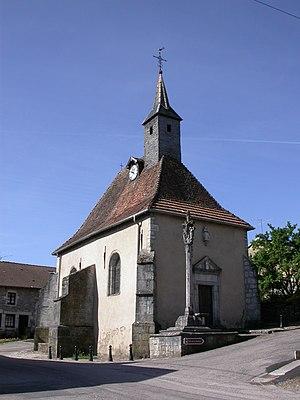
église de Dolaincourt inscrite MH et calvaire classé MH
Dolaincourt est une commune française située dans le département des Vosges, en Lorraine, en région Grand Est.
Cet article recense les monuments historiques du département des Vosges, en France.